Mor Severios

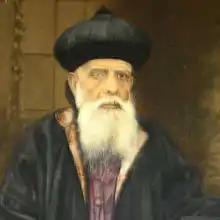

Mor Severios (27 March 1851 – 11 June 1927) was a Metropolitan for the Knanaya. He was born in Travancore now a part of the state of Kerala to Kasiso and Kunjachi Philippose Edavazhickal.